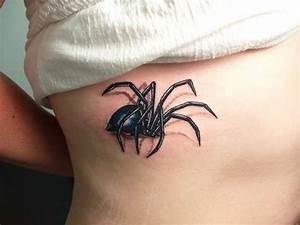
spider